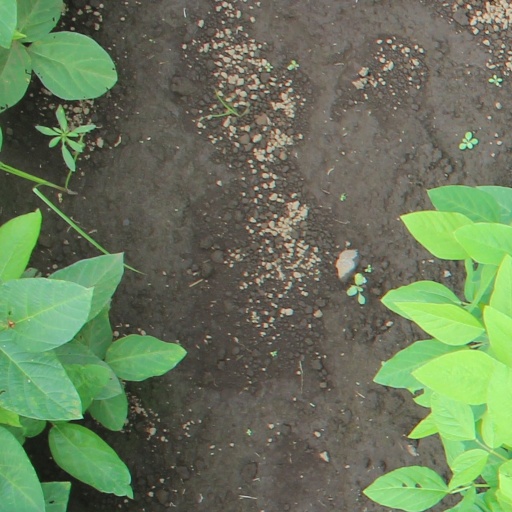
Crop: soybean